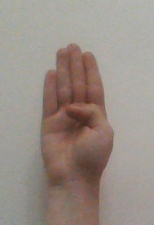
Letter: kaaf